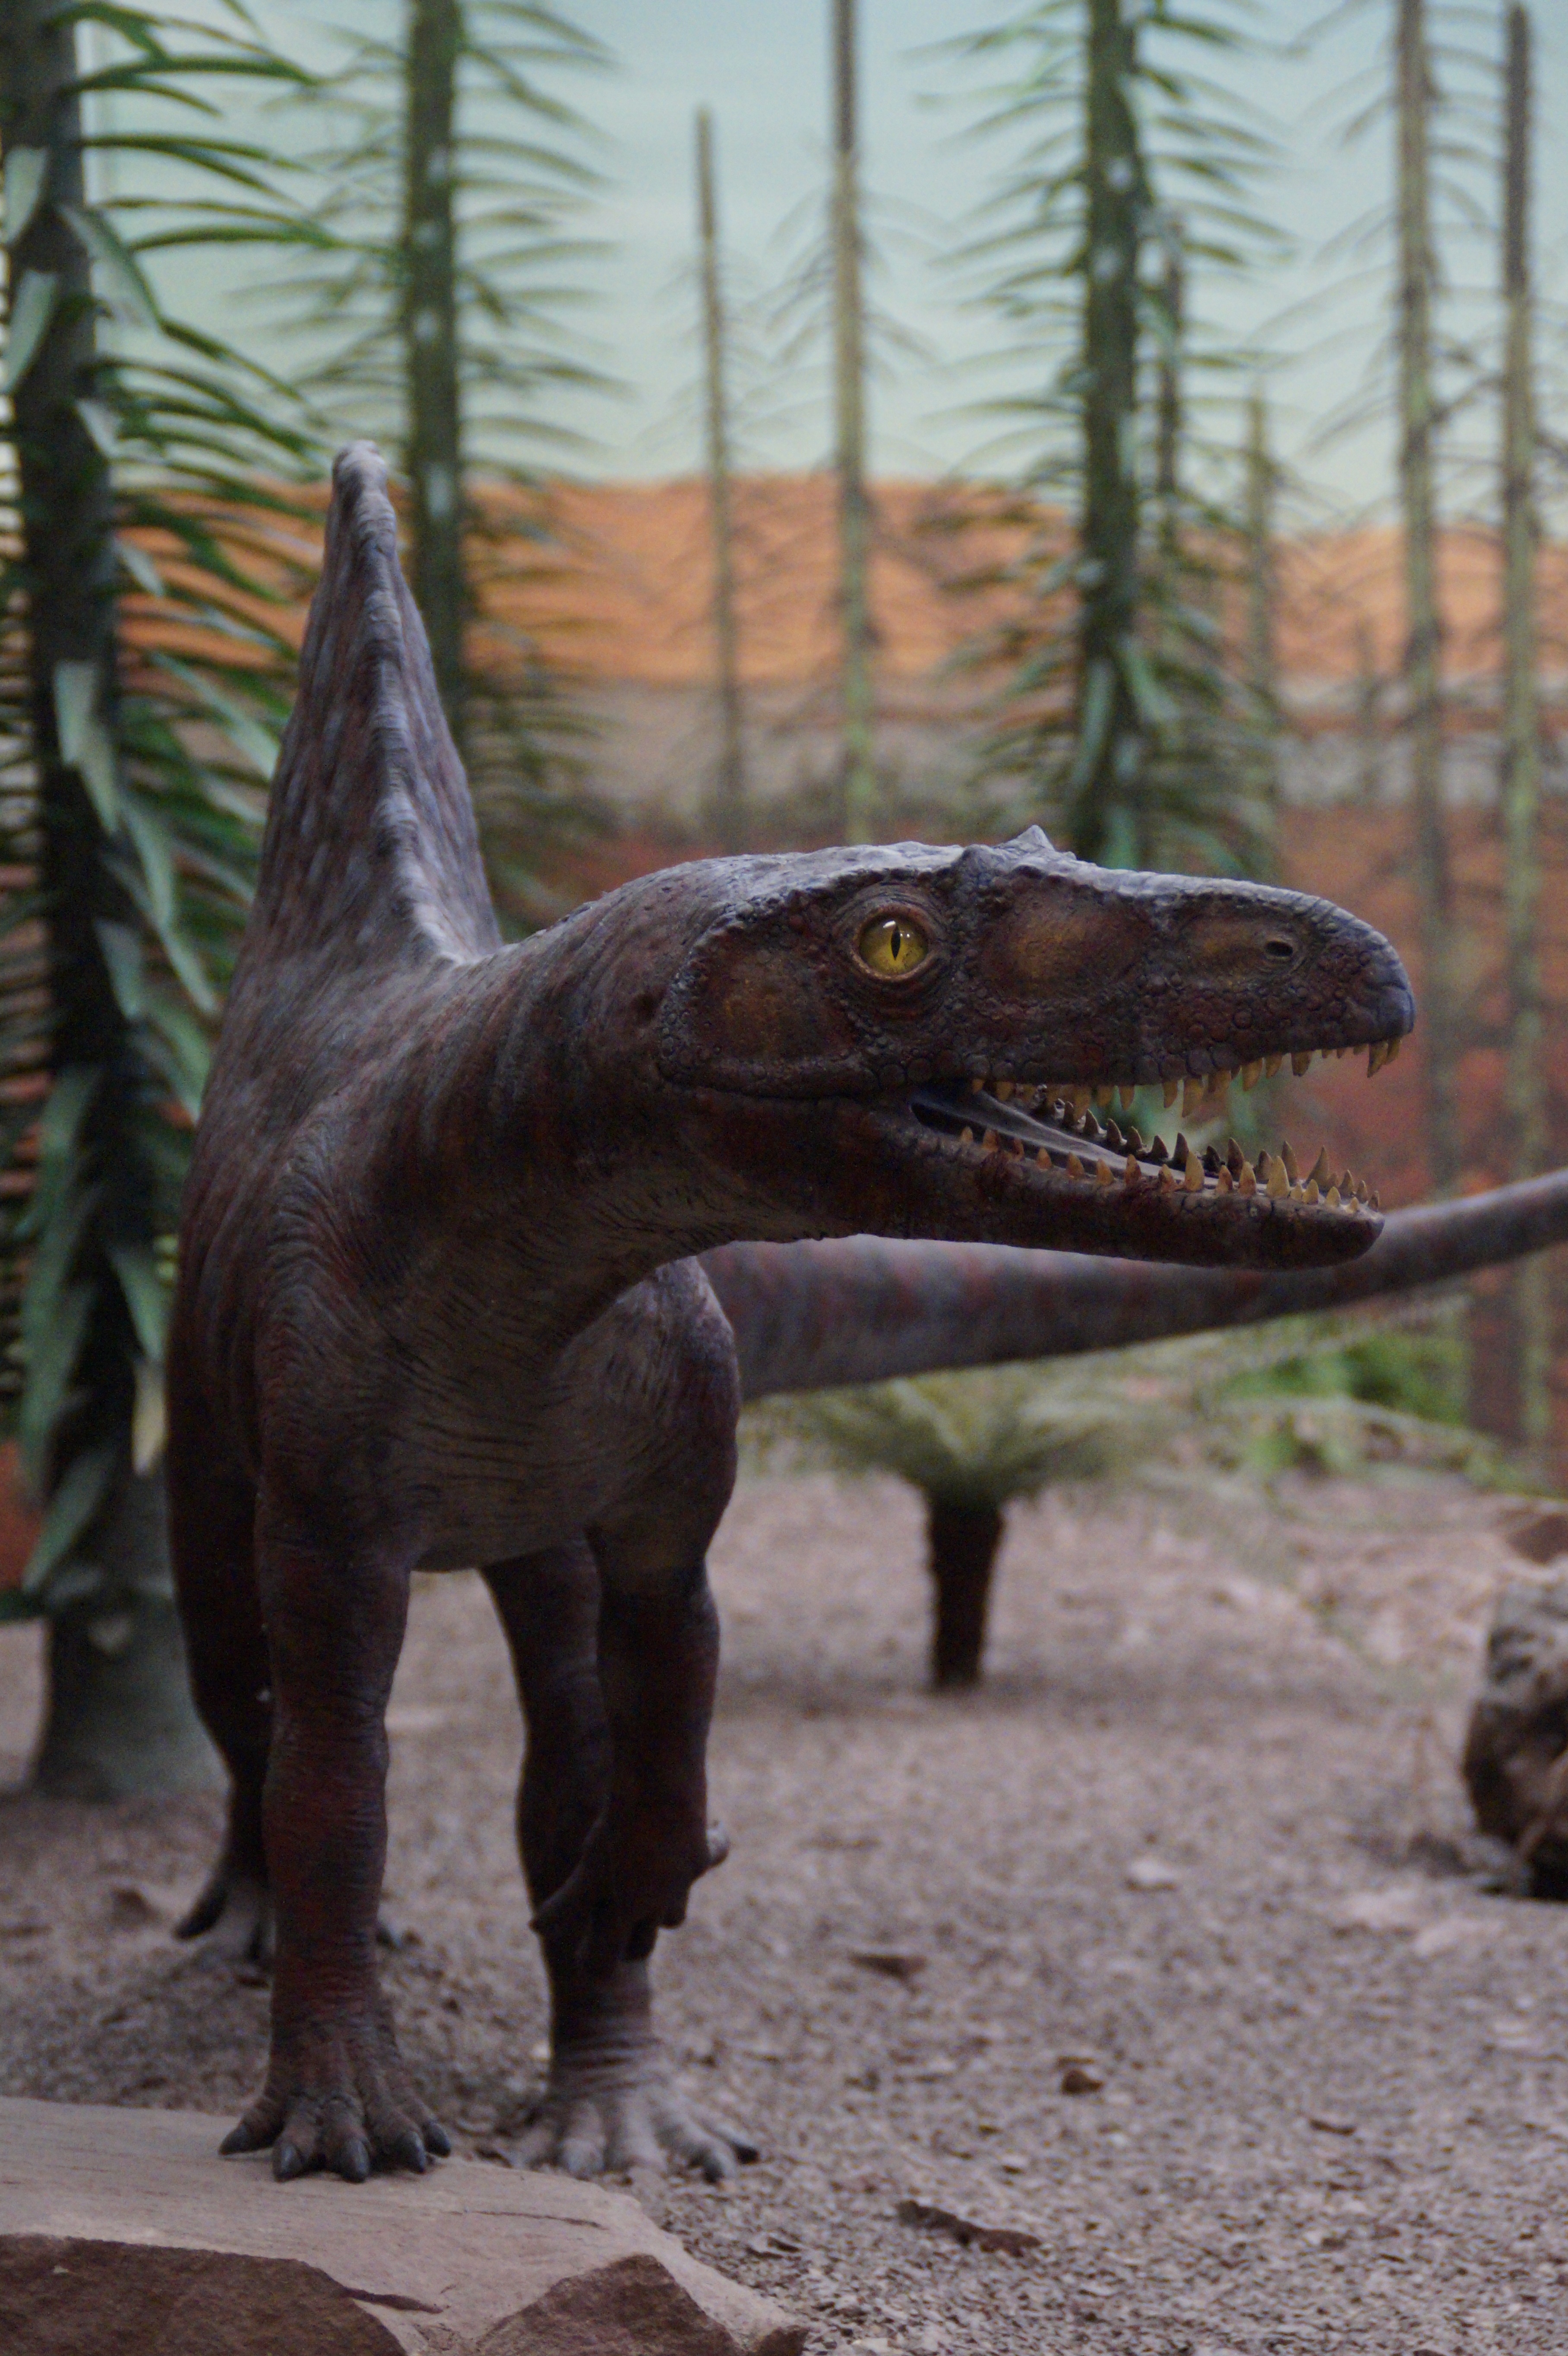
museum, reptile, fauna, lizard, evolution, exhibit, dinosaur, prehistoric, paleontology, tyrannosaurus, dino, urtier, prehistoric times, museum of natural history, hagbard, giant lizard, komodo dragon, velociraptor